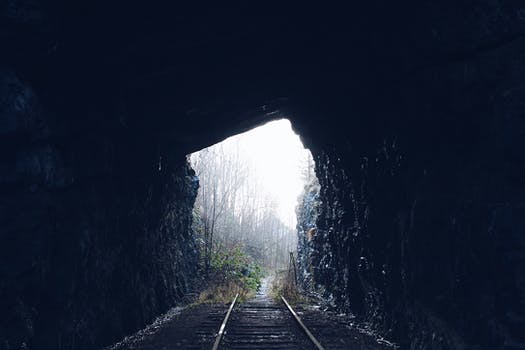
Label: No Watermark